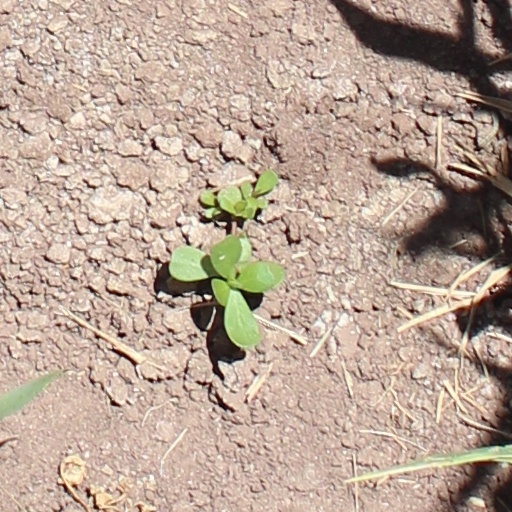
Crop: wheat